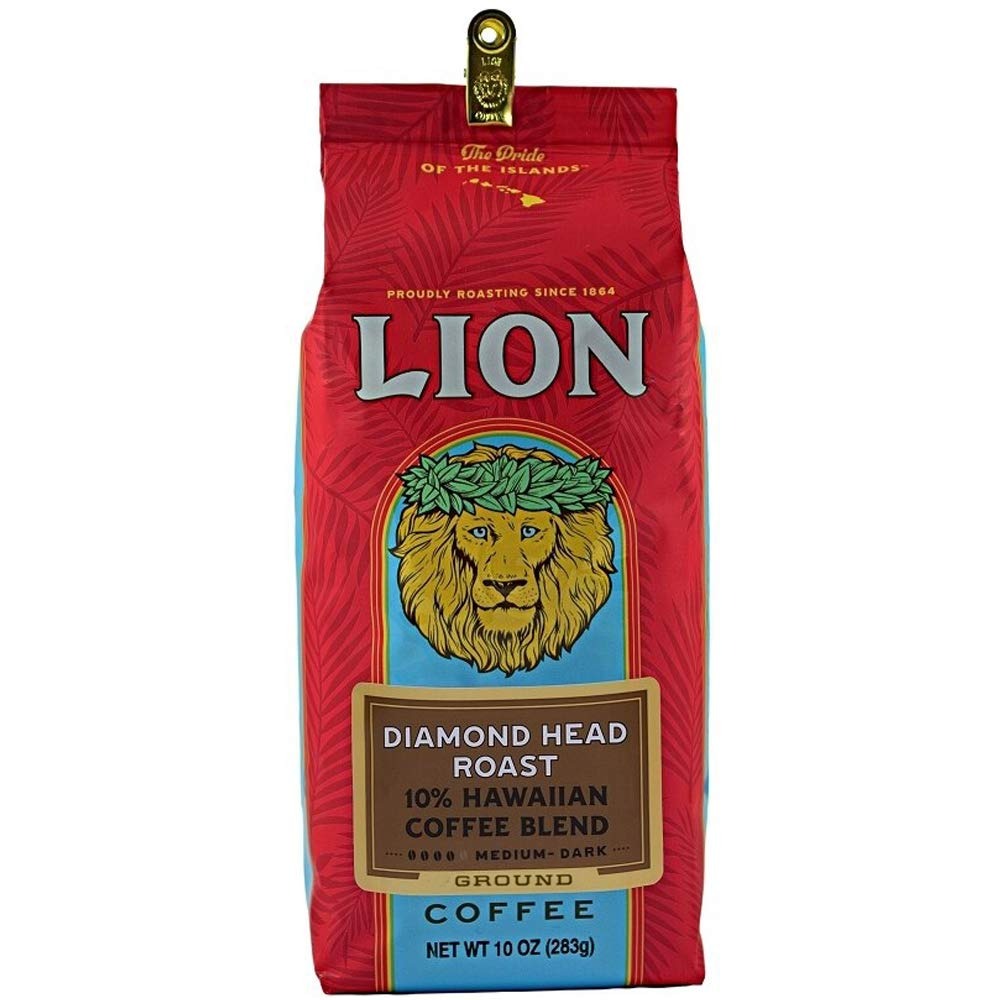
Item Name: Lion Coffee, Diamond Head Roast, 10% Hawaiian Blend, Ground, 10 Ounce Bag
Bullet Point 1: Roast Type: Dark
Bullet Point 2: Caffeine Level: Caffeinated/Regular
Bullet Point 3: Blend Type: International (Central America, South America, Latin America)
Bullet Point 4: Ingredients: 100% Arabica, 100% Americas (South America, Central America, Latin America)
Bullet Point 5: Allergy: Roasted/Manufactured in a nut free facility with no cross contamination.
Value: 10.0
Unit: Ounce

Price: 19.99